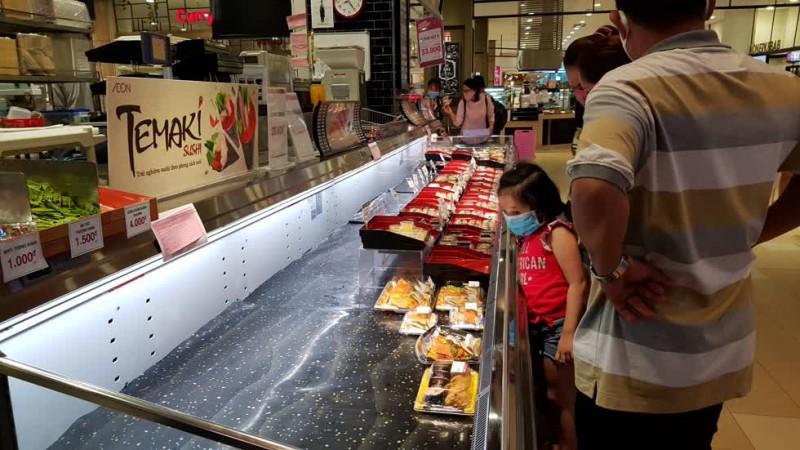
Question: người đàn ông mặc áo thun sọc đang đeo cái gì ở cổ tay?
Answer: ông ấy đeo cái đồng hồ đeo tay